A Cambodian Spring

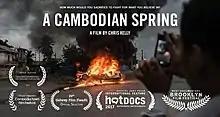
Theatrical release poster

A Cambodian Spring is a 2016 British documentary film directed and produced by Christopher Kelly, focusing on a conflict over plans to develop the Boeung Kak lake in the Cambodian capital of Phnom Penh. The film premiered under the title "The Cause of Progress" at the 2016 Sheffield DocFest. It also showed at the Hot Docs festival in Toronto, Canada in May 2017. It was released theatrically in the United Kingdom and Ireland on 18 May 2018.